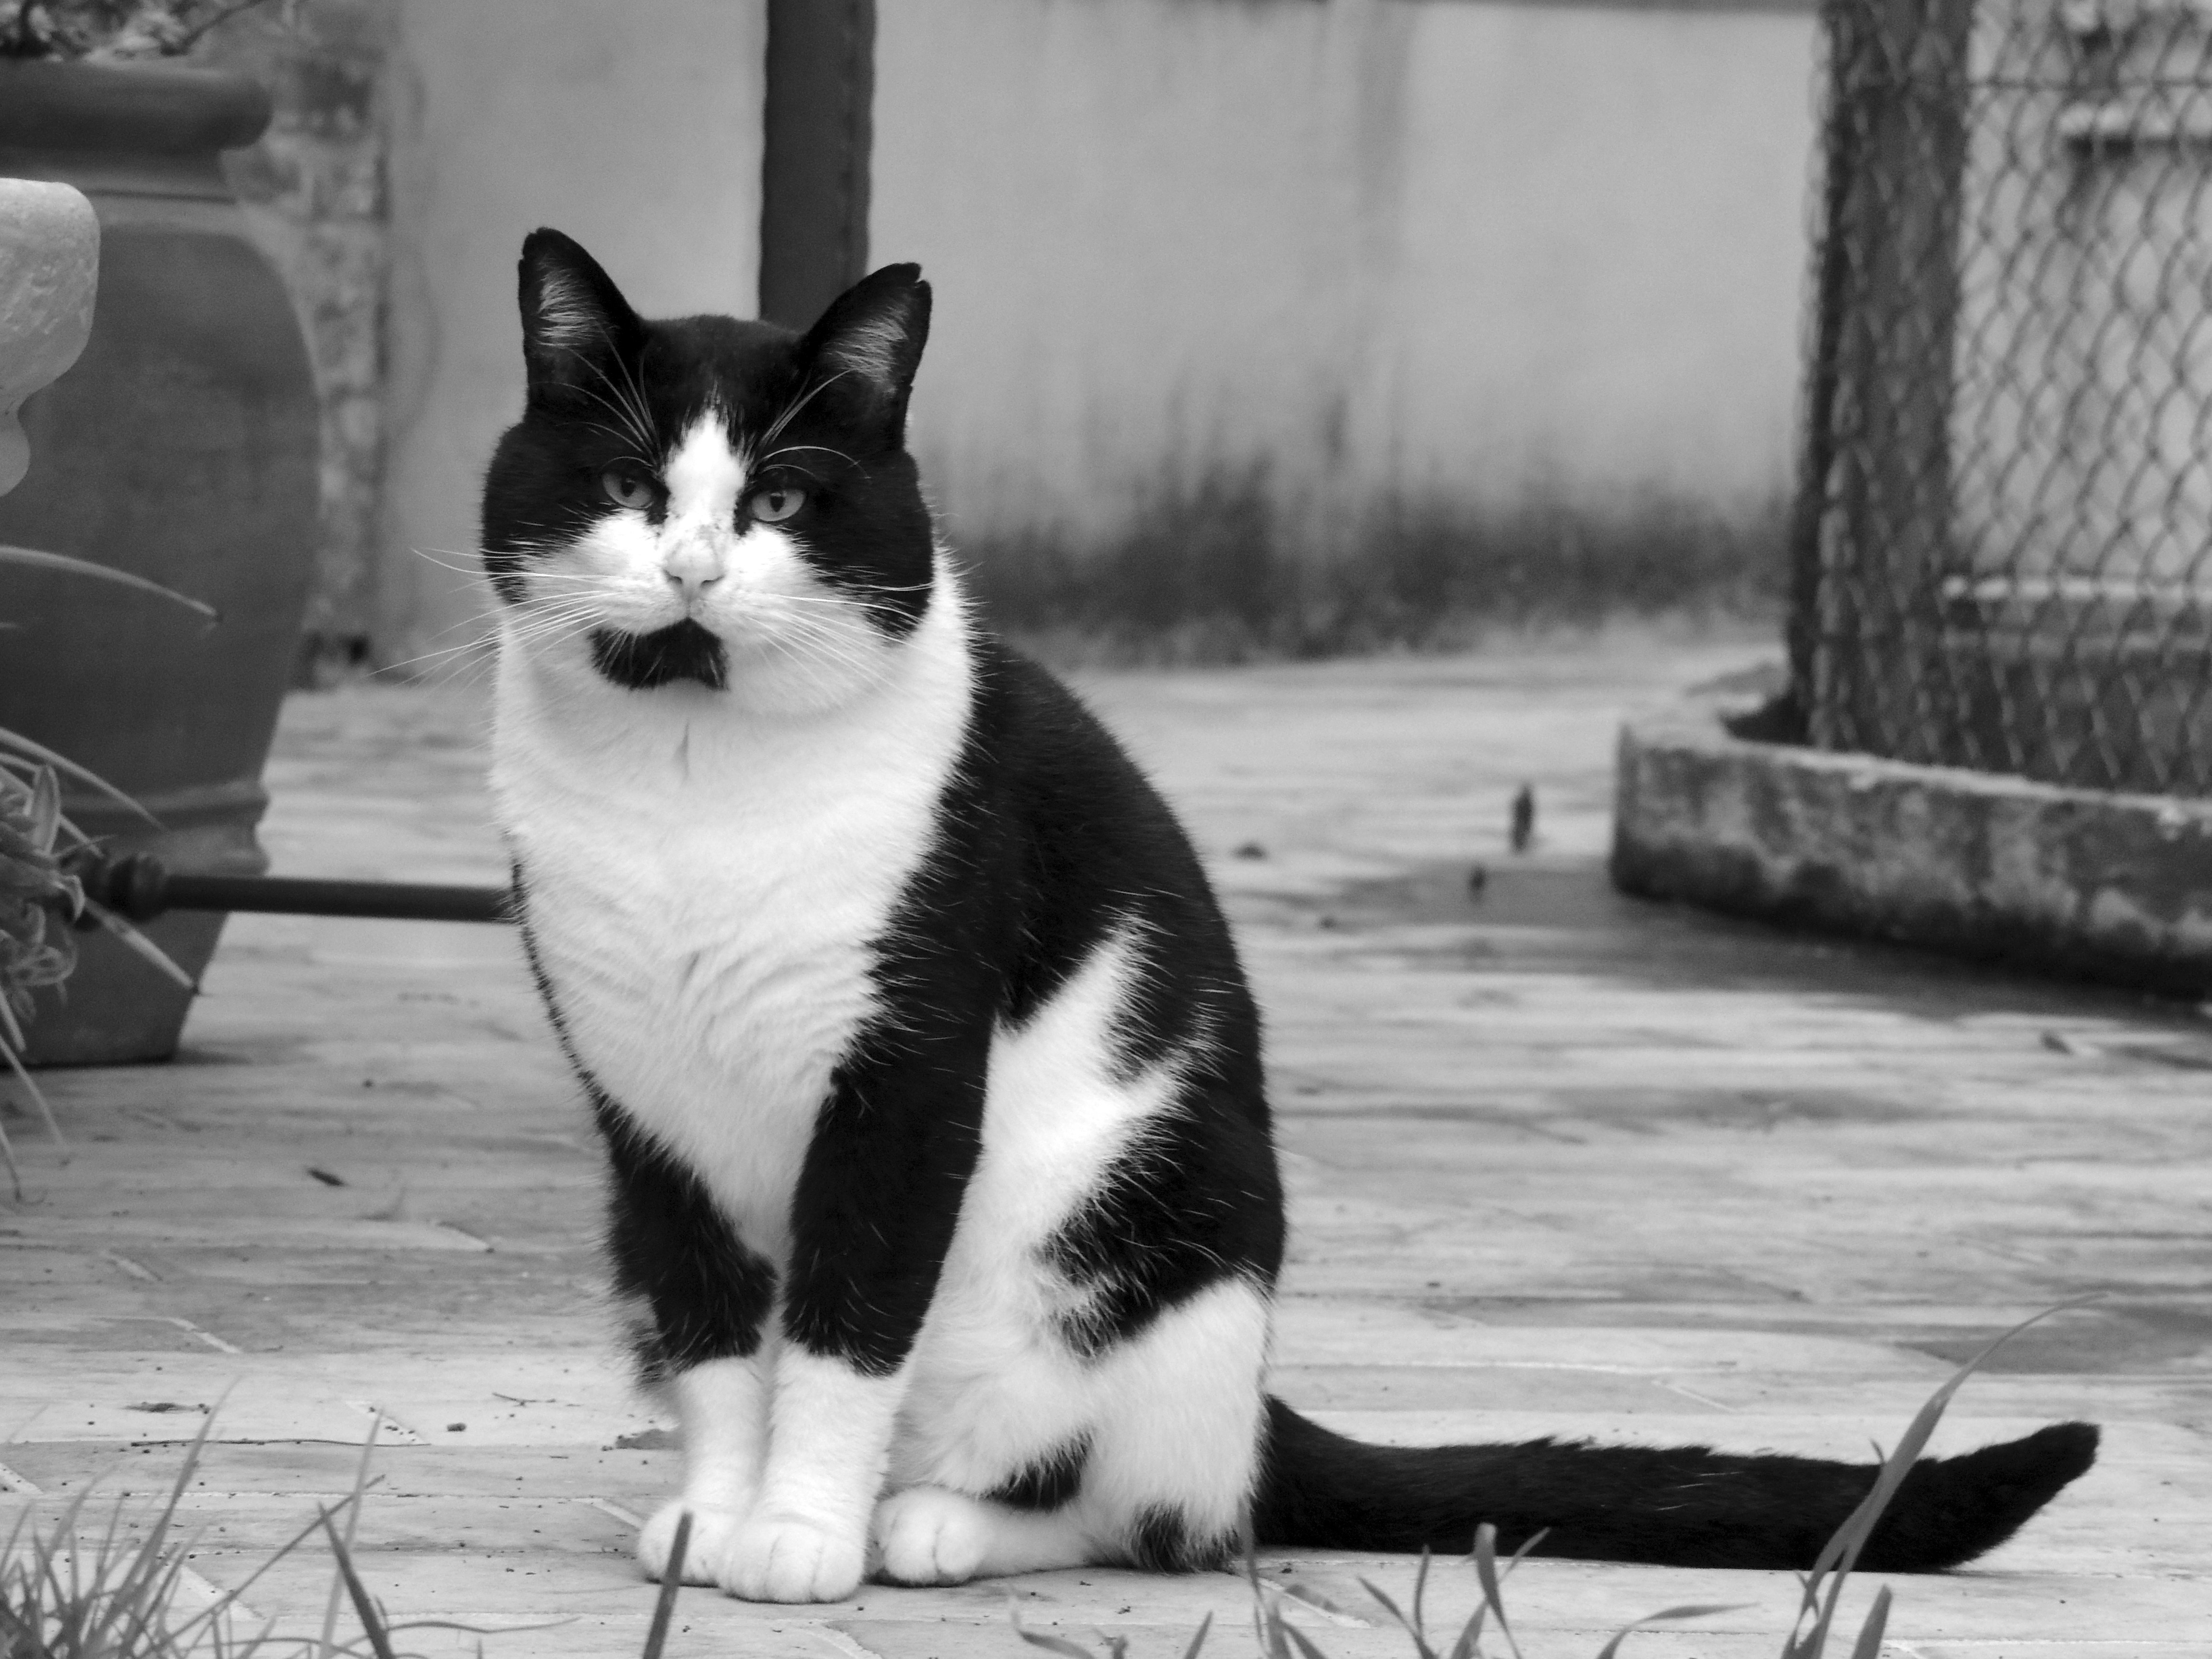
black and white, white, cat, mammal, black, monochrome, whiskers, vertebrate, monochrome photography, small to medium sized cats, cat like mammal